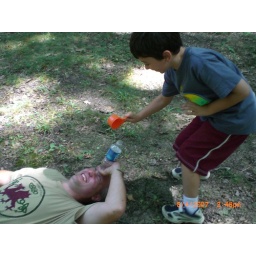
Alexander gets more of the water on Tony's face than in the bottle.